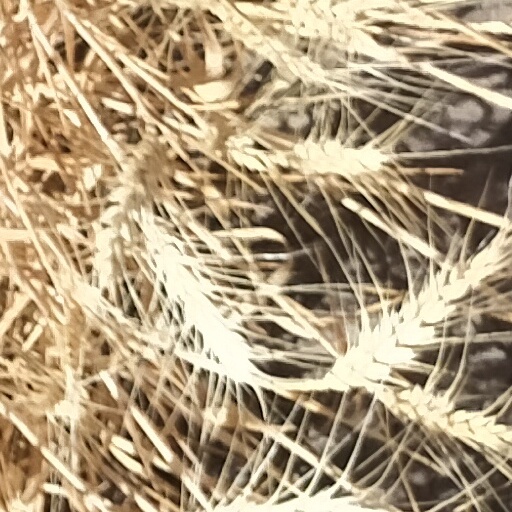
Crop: wheat